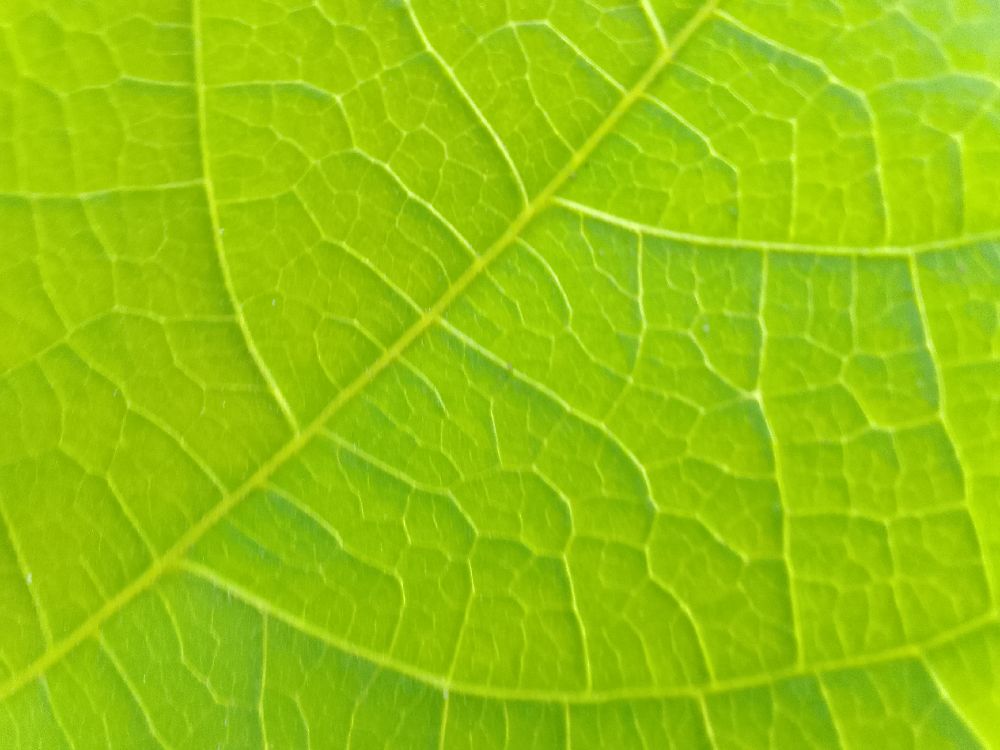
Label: healthy